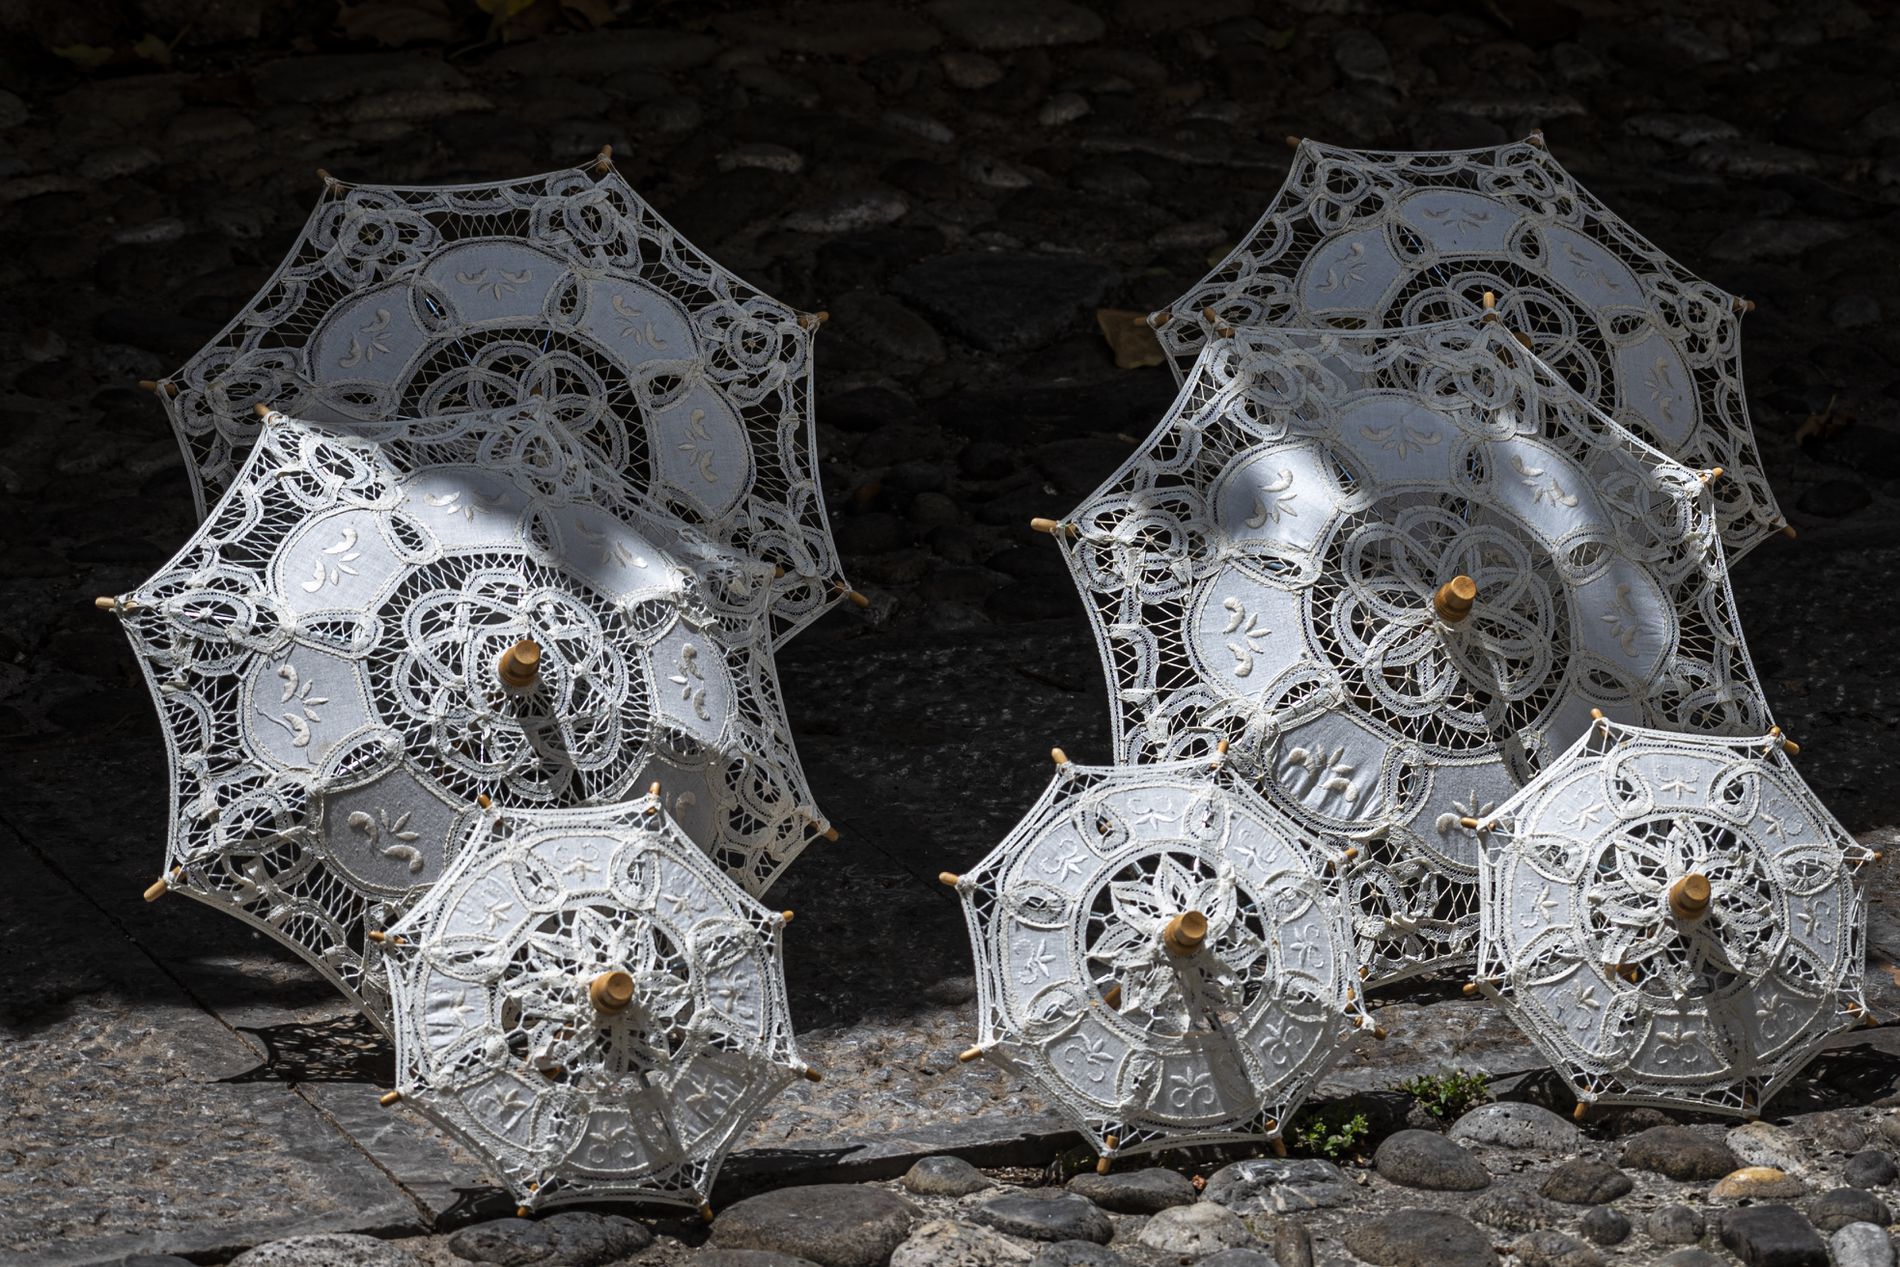
Lace Parasols.
The photo shows several white lace parasols placed on a stone path. The parasols have detailed patterns and wooden handles. They are open and leaning against each other. The background is made of dark cobblestones and some flat stone tiles.
This shot captures a quiet moment where white lace parasols are resting on a stone path. The setting feels old and peaceful, with the rough texture of the stones contrasting the soft, delicate lace. Light shines gently on the parasols, making their patterns stand out while the background stays mostly in shadow. The colors are simple—mainly white and grey—with a calm, gentle feeling, like something from a slow, sunny afternoon in a quiet village.
Labels: Lace, Canopy, bush, rocks, lace parasols, Bushes, Rocky background
Camera: NIKON CORPORATION NIKON Z 5
Lens: VR 70-300mm f/4.5-6.3G
Aperture: F7.1
Exposure: 1/400 sec
ISO: 100
Focal length: 98.0 mm